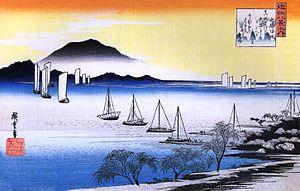
Les Huit vues d'Ōmi sont un thème de l'art japonais représentant les plus belles vues autour du lac Biwa, dans l'ancienne province d'Ōmi qui correspond à l'actuelle préfecture de Shiga.